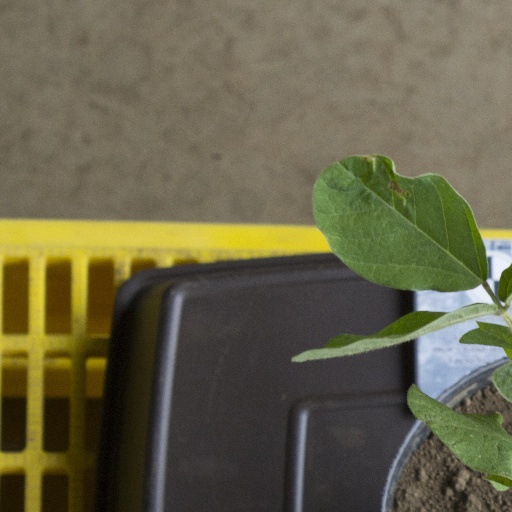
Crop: soybean